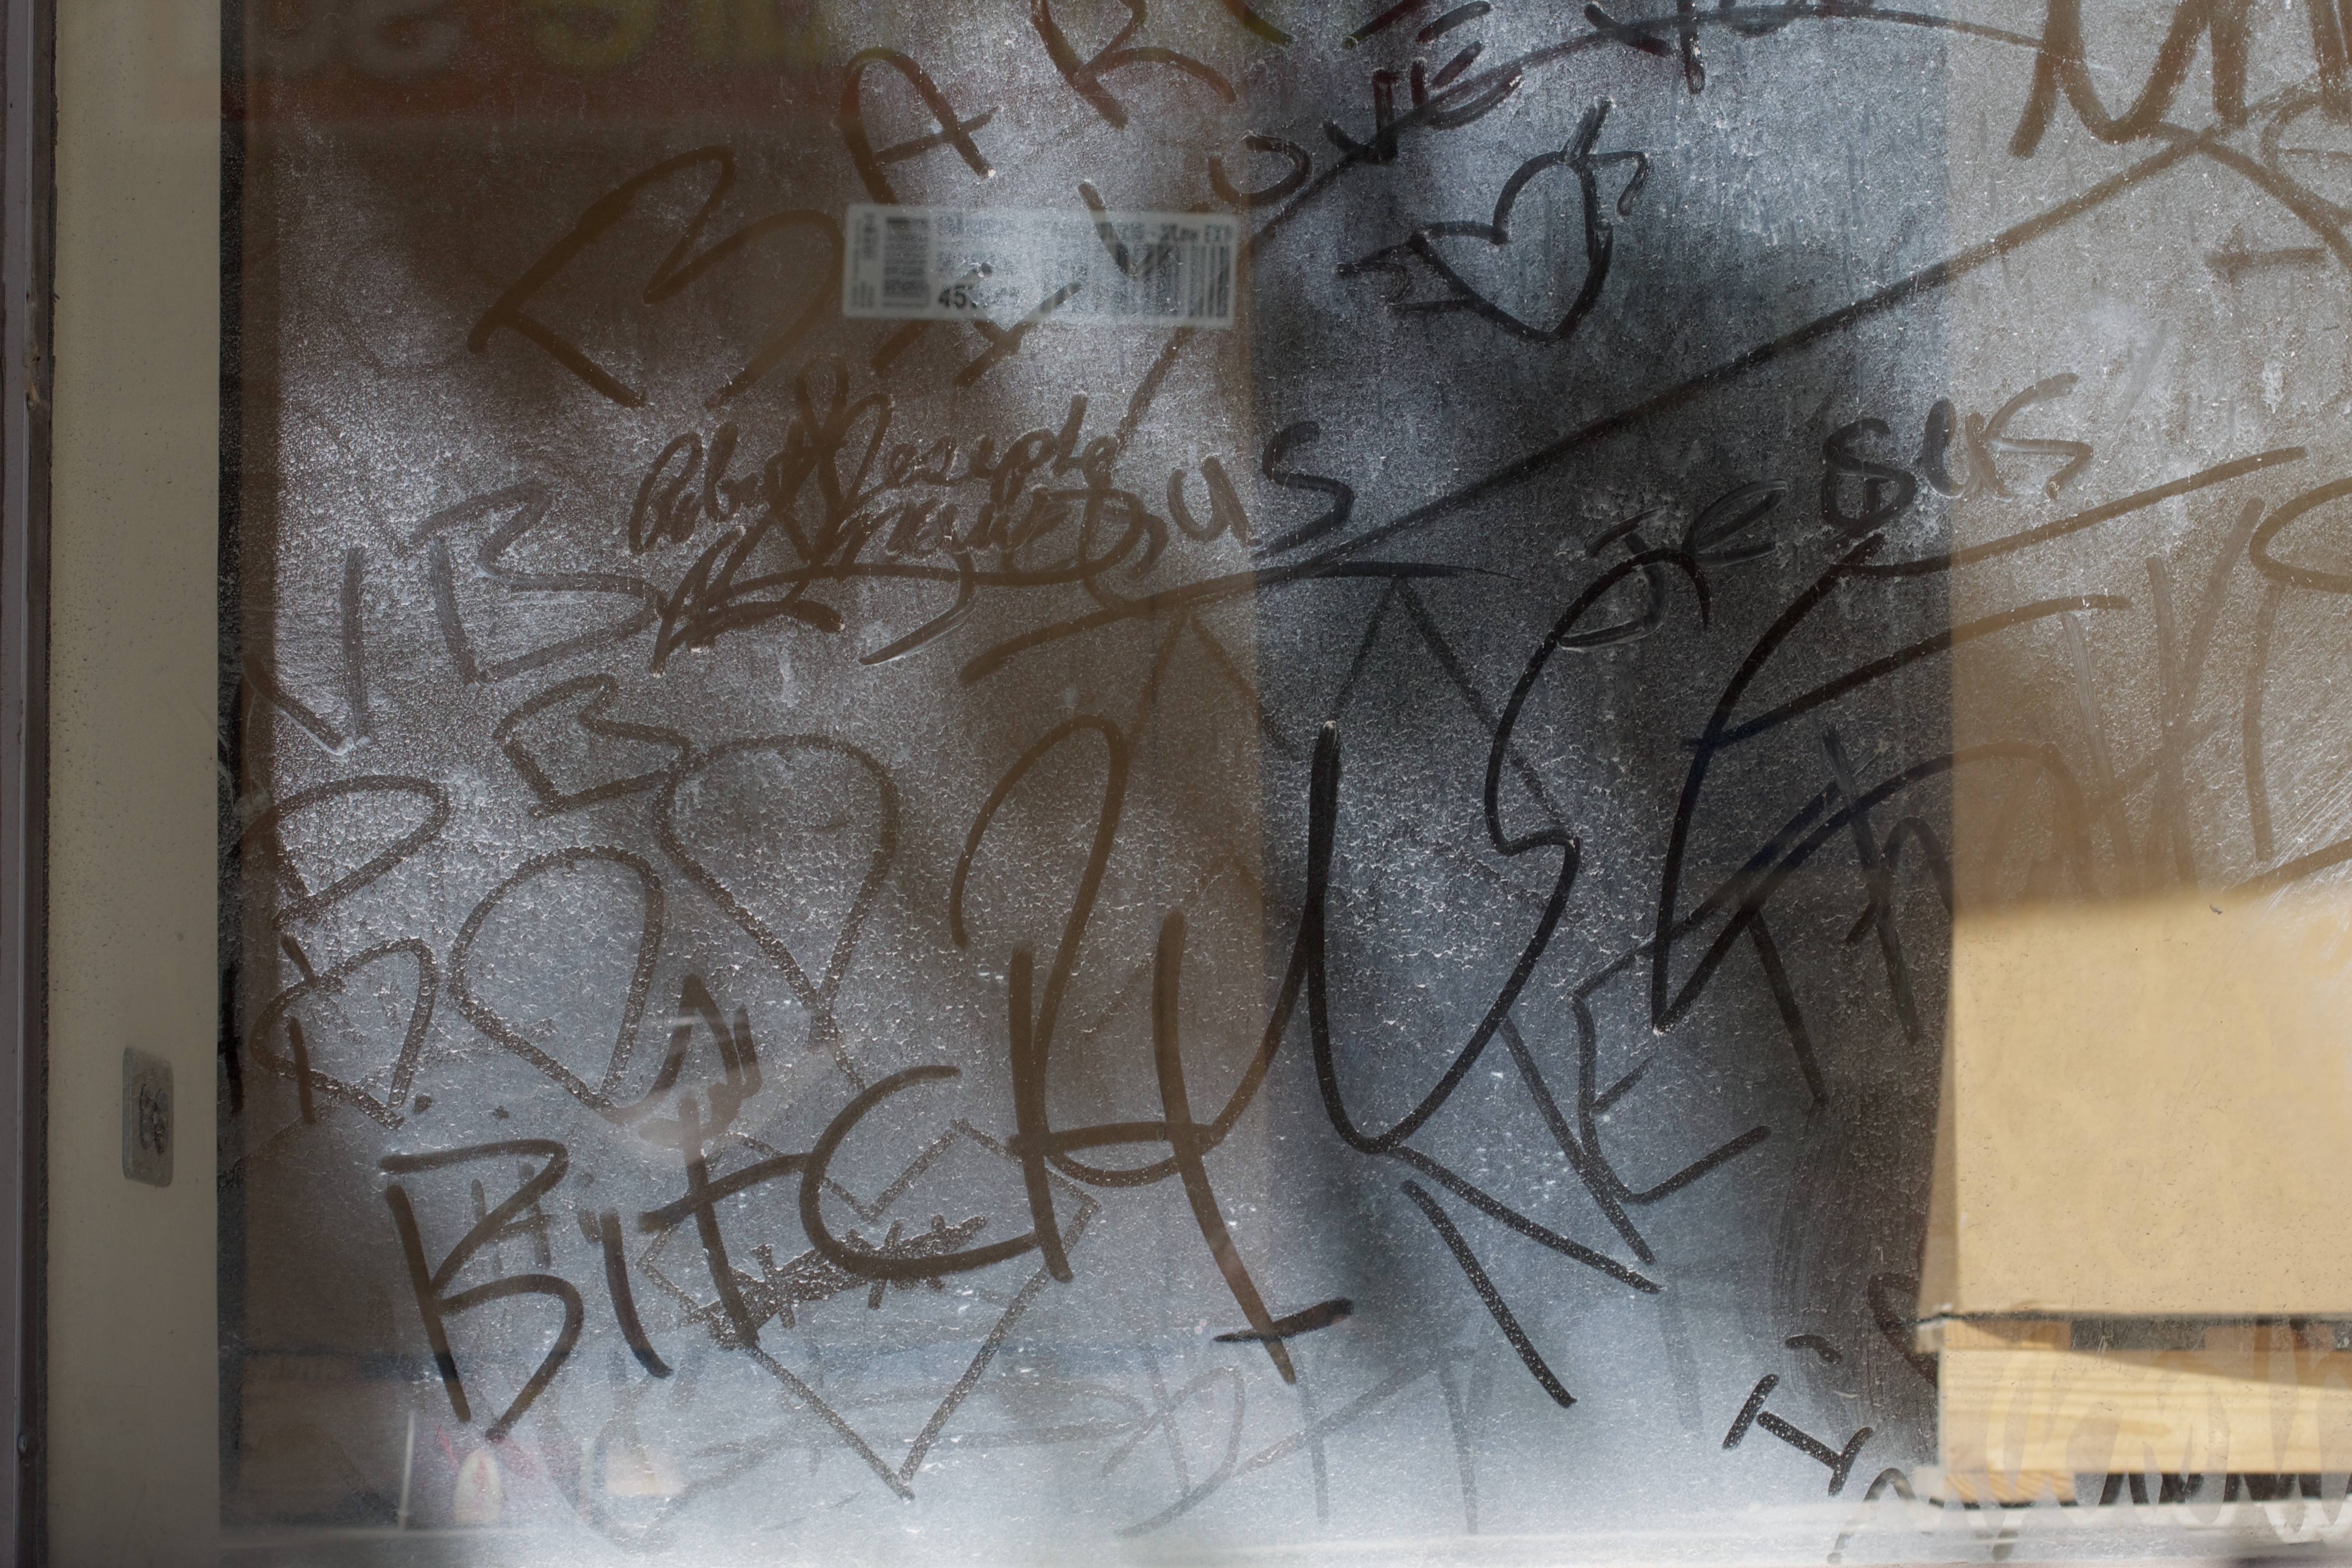
wall, art, sketch, drawing, design, relief, odyssey, modern art